Colonel Simon Perkins

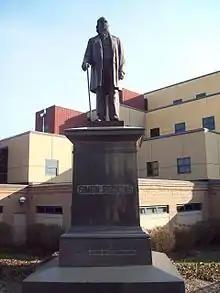
Statue of Colonel Simon Perkins in Akron

"Colonel" Simon Perkins (1805–1887) was an American businessman, farmer, state senator, and entrepreneur. He was born in Warren, Ohio, in 1805, but spent most of his life in Akron, Ohio. He was the oldest son of Simon Perkins, the founder of the City of Akron. The title "Colonel" was honorary; no records exist that show he served in the military.